FC Vado

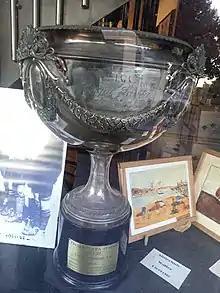
Vado's Coppa Italia trophy’s copy. The original one was destroyed by the fascists

Just at that time, that is in the post-war period and specifically in the year 1922, the Ligurian company won the most important trophy in its history: the first edition of the Coppa Italia, beating Udinese 1–0 in the final thanks to Felice Levratto's goal. Not only that: in that season the team also won its own championship of competence, that of the Ligurian Promotion.